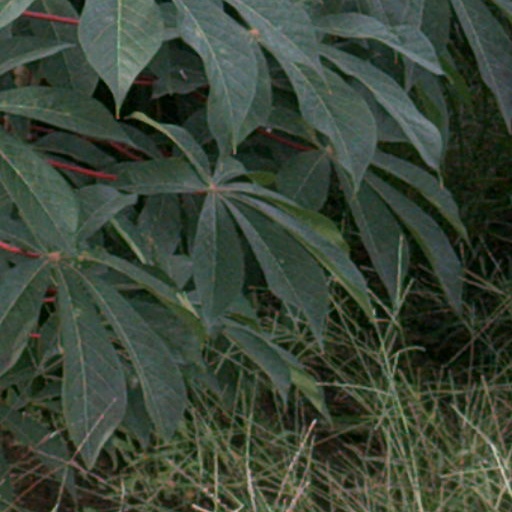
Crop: cassava